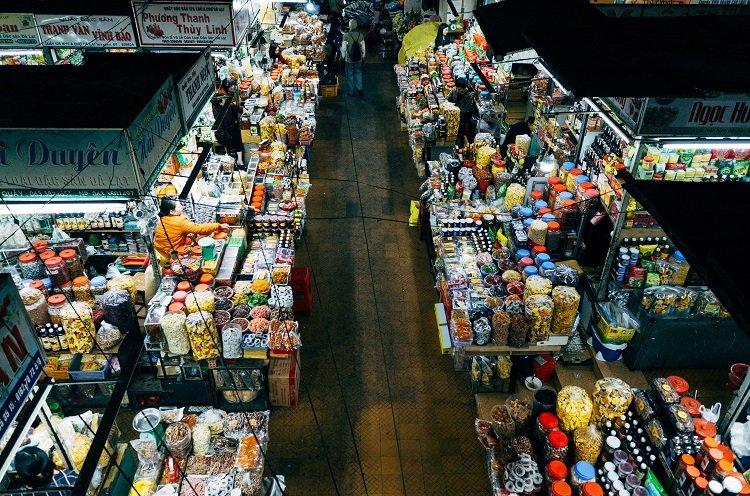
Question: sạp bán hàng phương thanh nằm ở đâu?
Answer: nằm ở sát bên sạp vĩnh hảo